List of twin towns and sister cities in Turkey

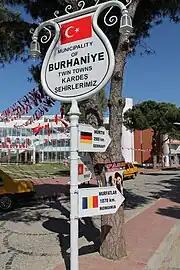
Twin towns of Burhaniye

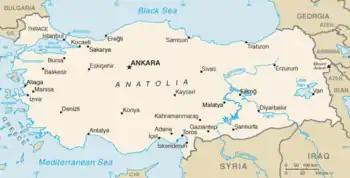
Map of Turkey

This is a list of places in Turkey which have standing links to local communities in other countries known as "town twinning" (usually in Europe) or "sister cities" (usually in the rest of the world).